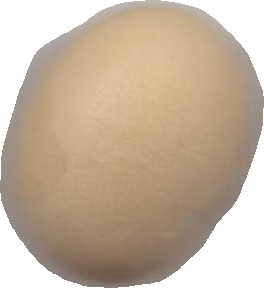
Variety: Grobogan